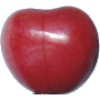
Label: Cherry 2